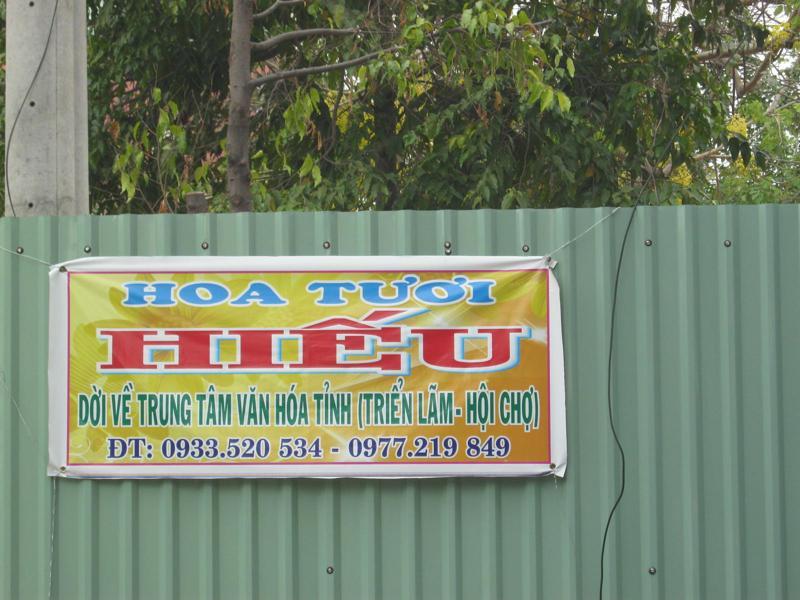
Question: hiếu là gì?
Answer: là tên cửa hàng hoa tươi